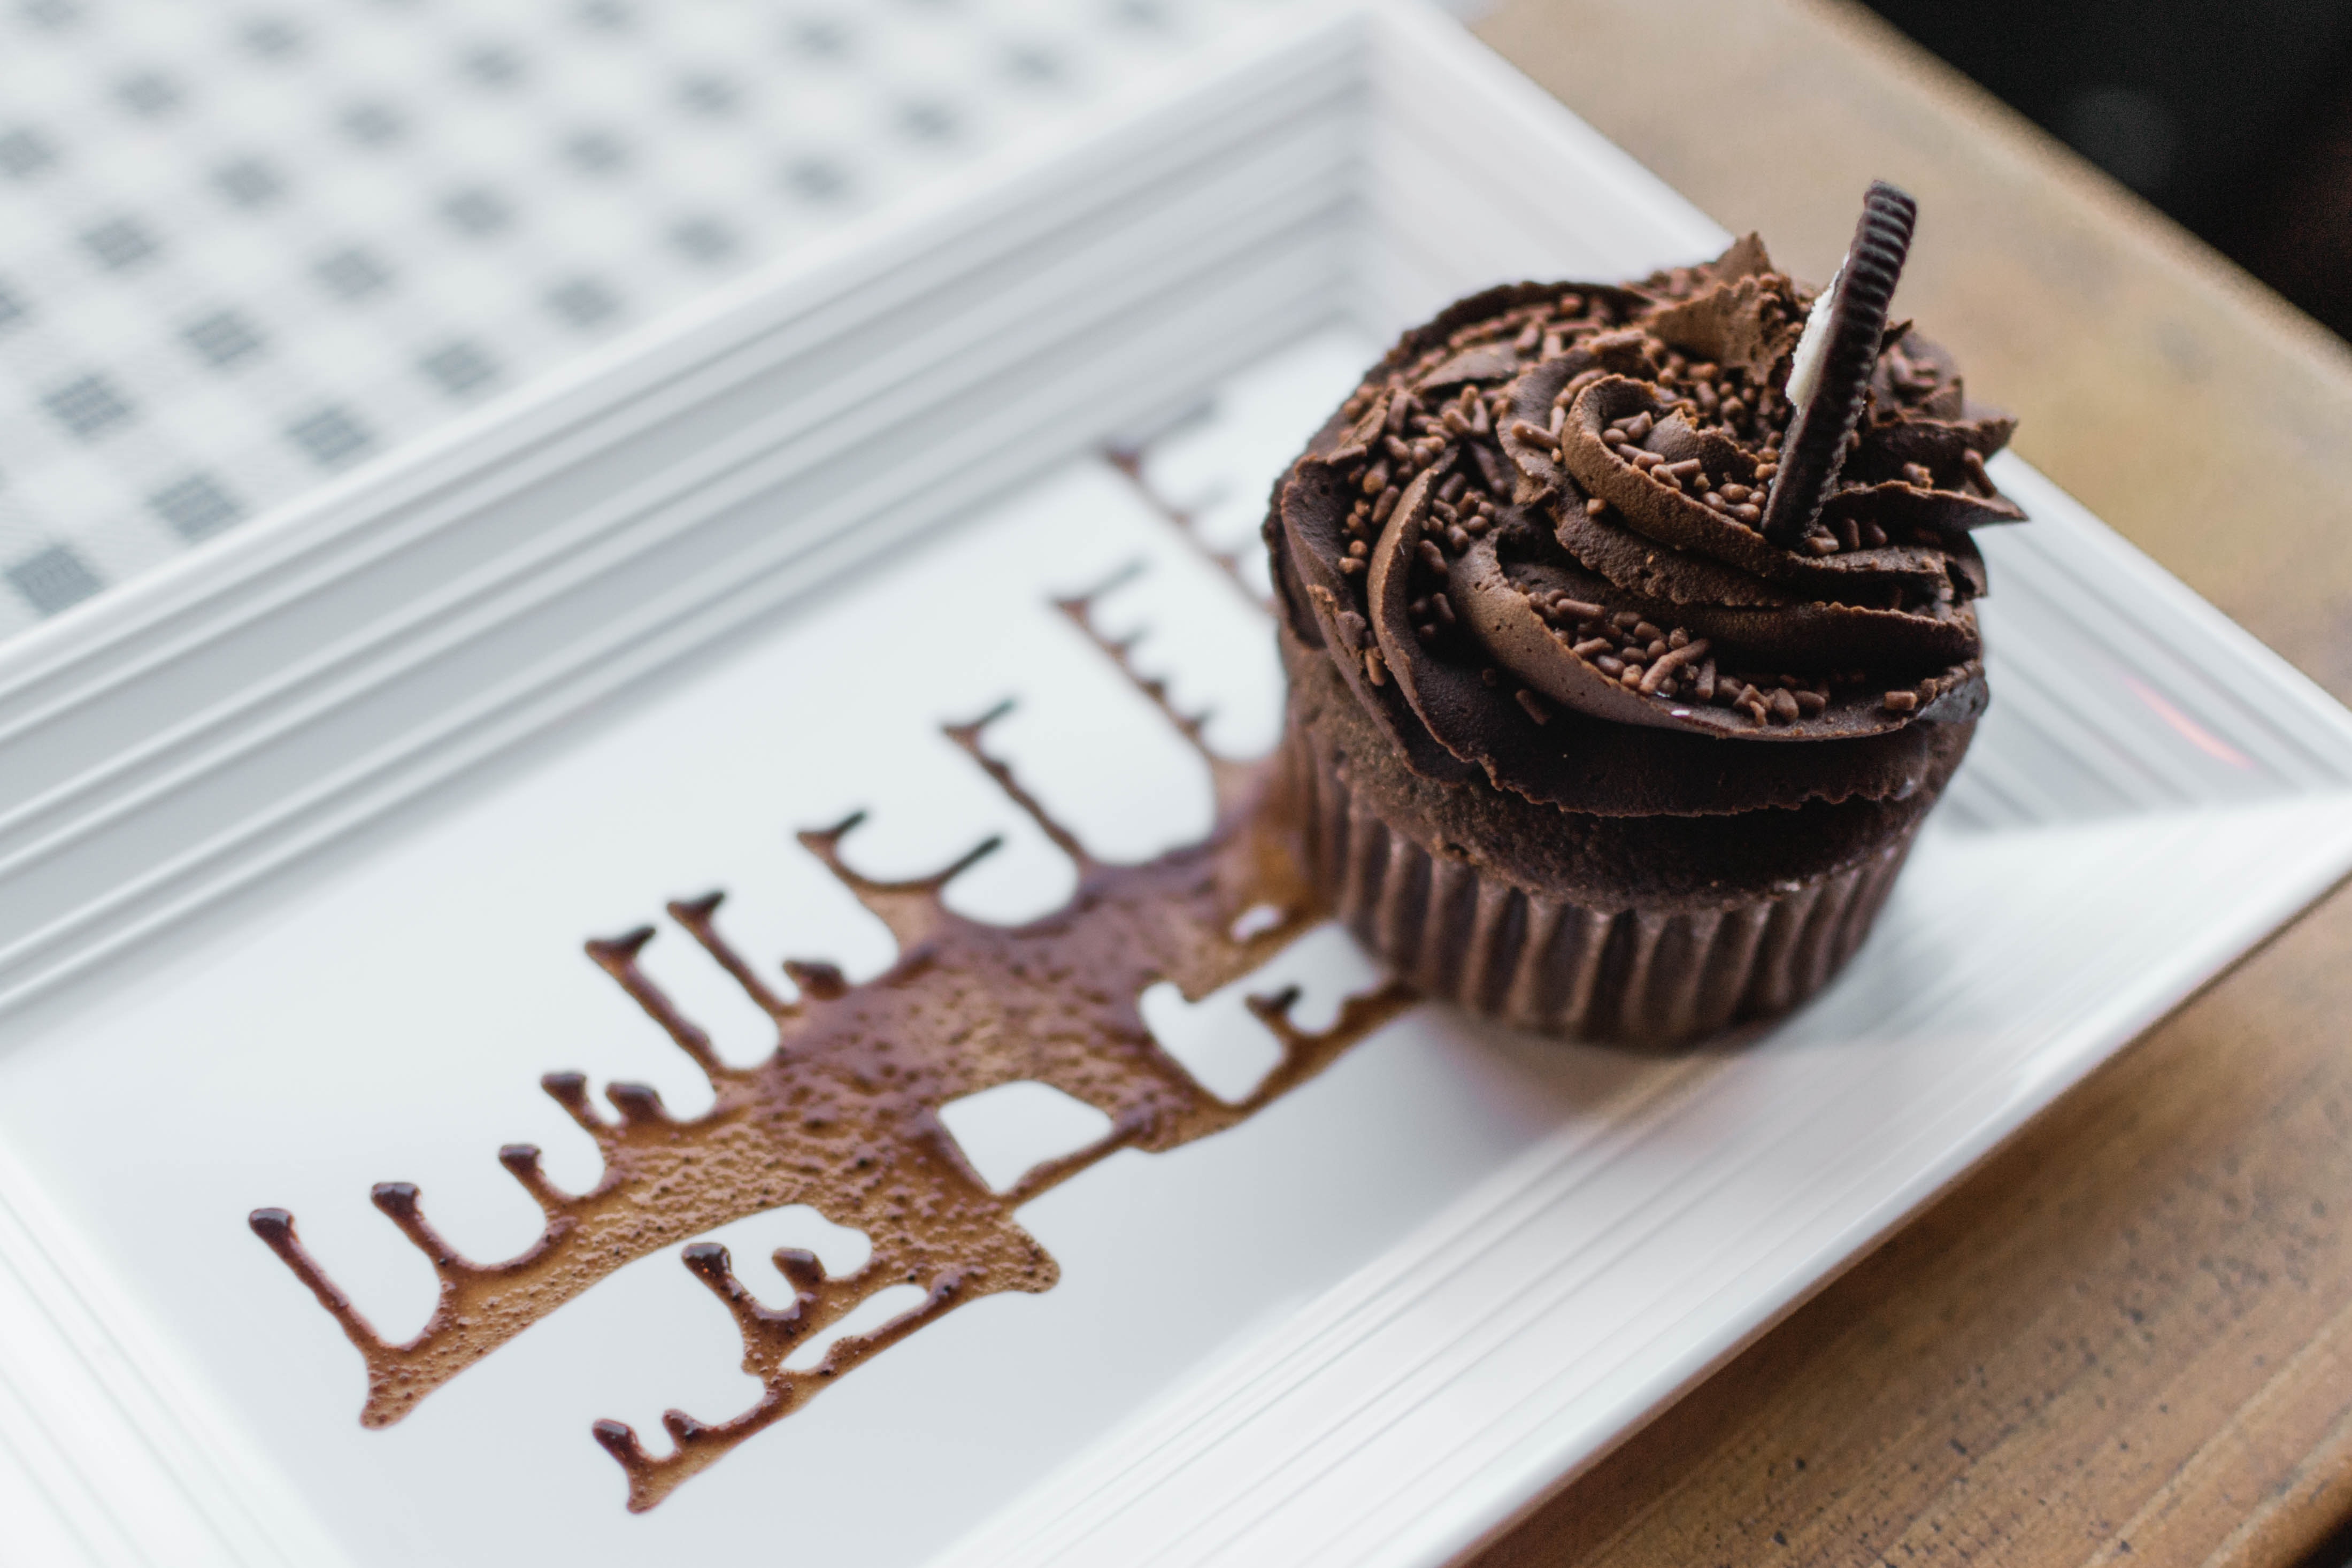
food, cupcake, dessert, cake, buttercream, chocolate, muffin, chocolate cake, baked goods, icing, baking, dish, cuisine, sweetness, cream, cup, chocolate brownie, frozen dessert, mousse, sachertorte, recipe, ingredient, pudding